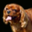
Label: dog